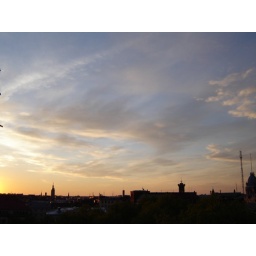
golden sky in Helsinki in June